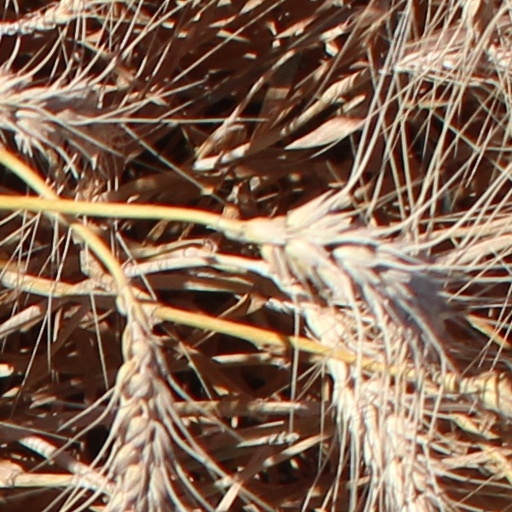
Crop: wheat